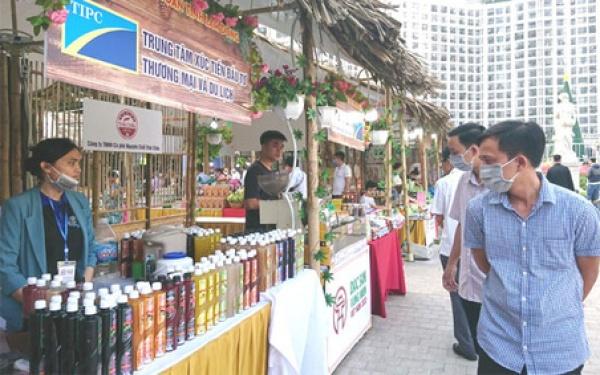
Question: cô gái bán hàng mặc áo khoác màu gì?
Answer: màu xanh dương